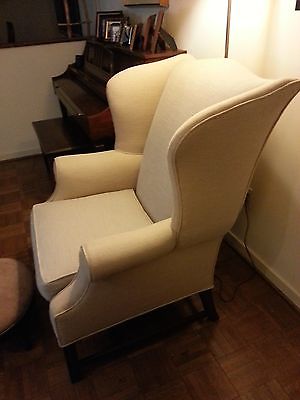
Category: chair